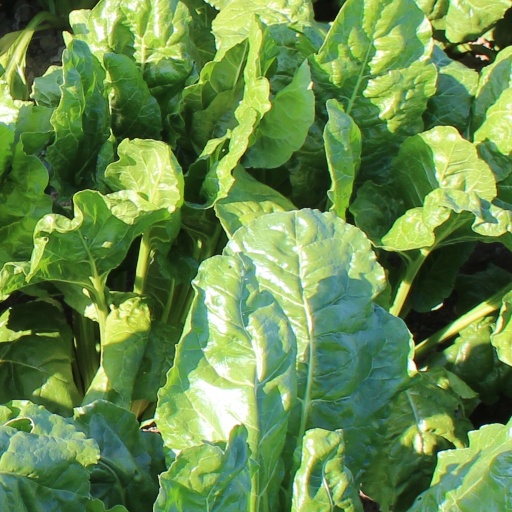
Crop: sugar beet